Narciso Yepes

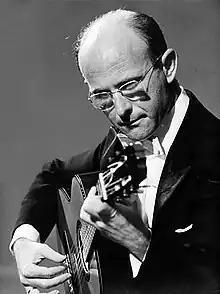
Yepes in concert at Teatro Colón, Buenos Aires, 1962

Narciso Yepes (14 November 19273 May 1997) was a Spanish guitarist. He is considered one of the finest virtuoso classical guitarists of the twentieth century.